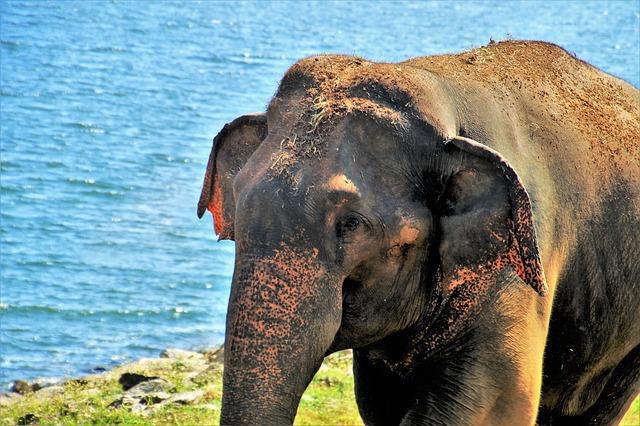
elephant